East Pakistan Air Operations (1971)

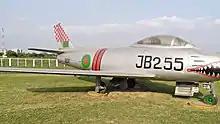
11 F-86 Sabres were scuttled by Pakistan Air Force in December 1971 before their surrender, 5 were returned to service in March 1972 by Bangladesh Air Force

Pakistan Forces General Headquarters had declined to provide a substantial naval contingent for the defense of East Pakistan, for two reasons. First, they had an inadequate number of ships to challenge the Indian navy on both fronts. Second, the PAF in the east was not deemed strong enough to protect the ships from Indian airpower (i.e. both the IAF and the Indian Navy Air Arm). Pakistan Eastern Command had planned to fight the war without the Navy, and faced with a hopeless task against overwhelming odds, the Navy planned to remain in port when war broke out. The fate of Pakistani naval vessels in December was ample proof of the soundness of this decision, and the repercussions of neglecting East Pakistan defense infrastructure, which was the reason the PAF could only station 1 squadron of planes there.